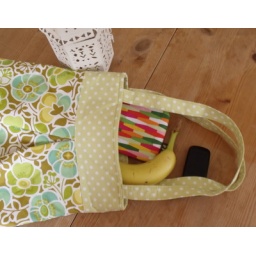
Pretty bag in cotton with matching green spots.